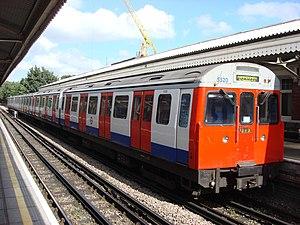
Le C Stock est l'ancien type de rame utilisé sur les Circle Line, District Line et Hammersmith & City Line du métro de Londres.